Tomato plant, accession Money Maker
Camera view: vertical (180 deg); turntable rotation: 90 degrees
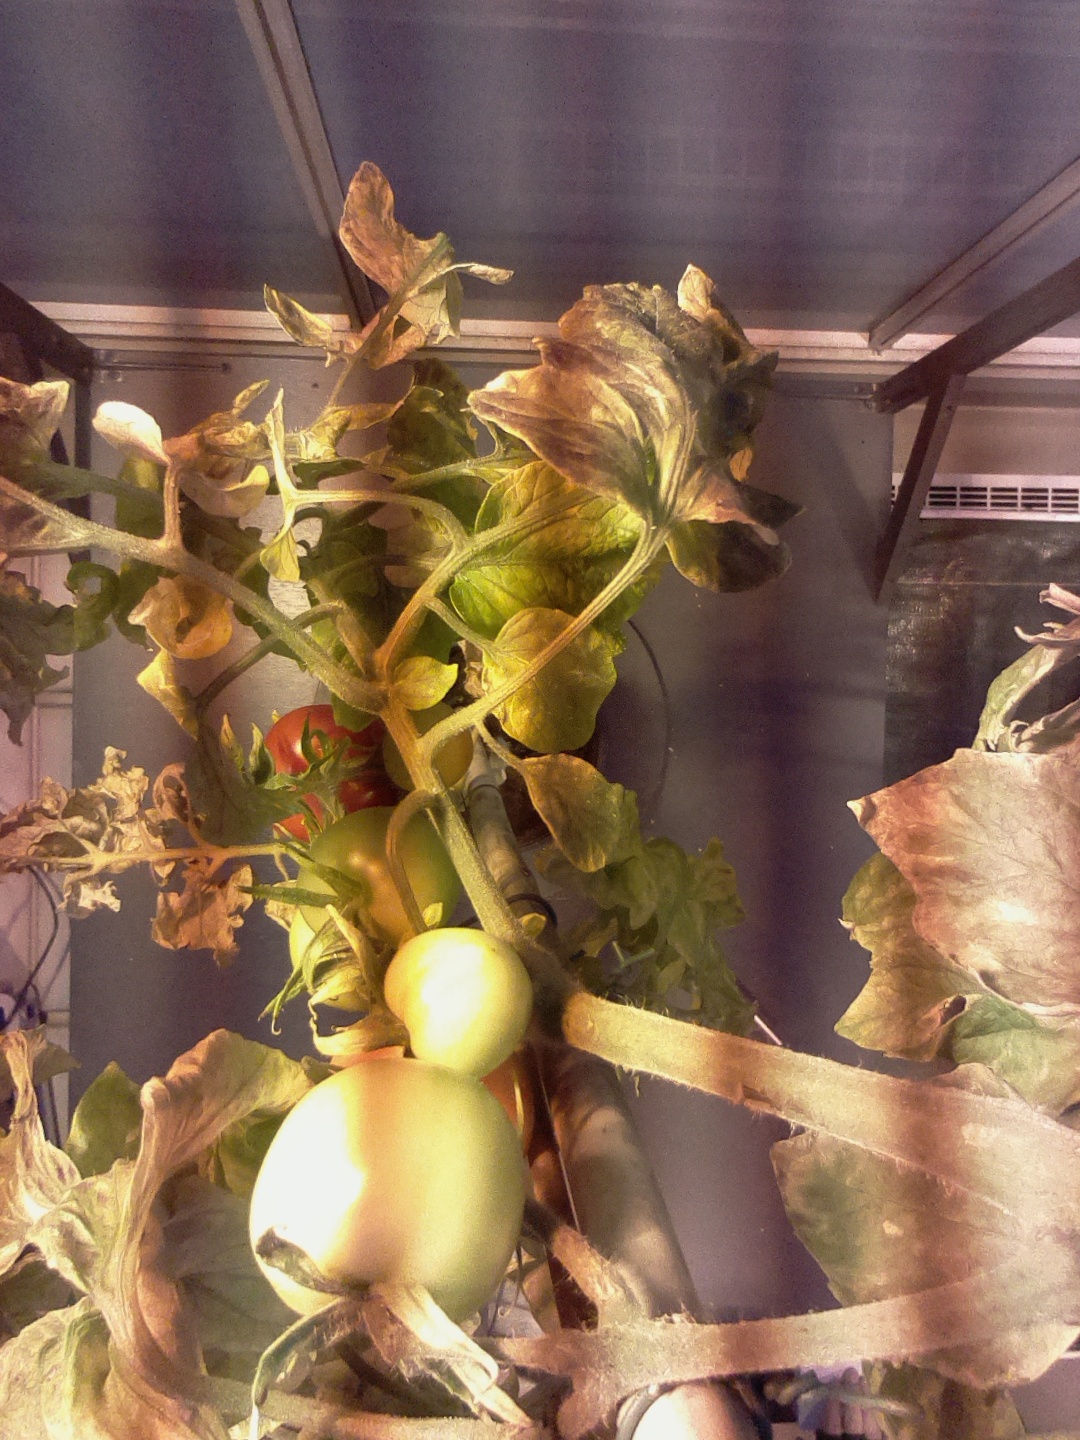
BBCH growth stage 83: 30%-40% of fruits show typical fully ripe color